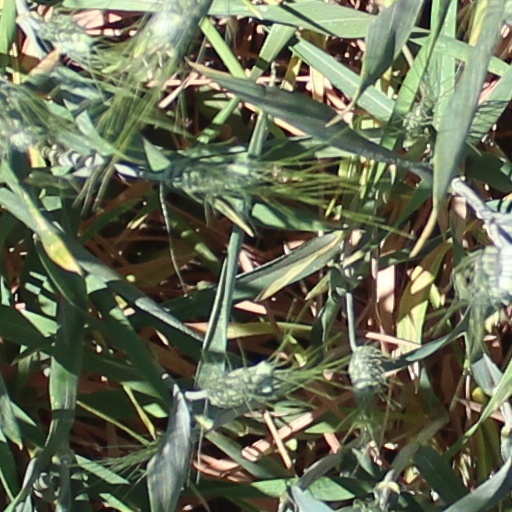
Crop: wheat